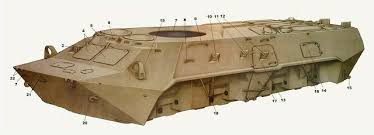
Label: BTR